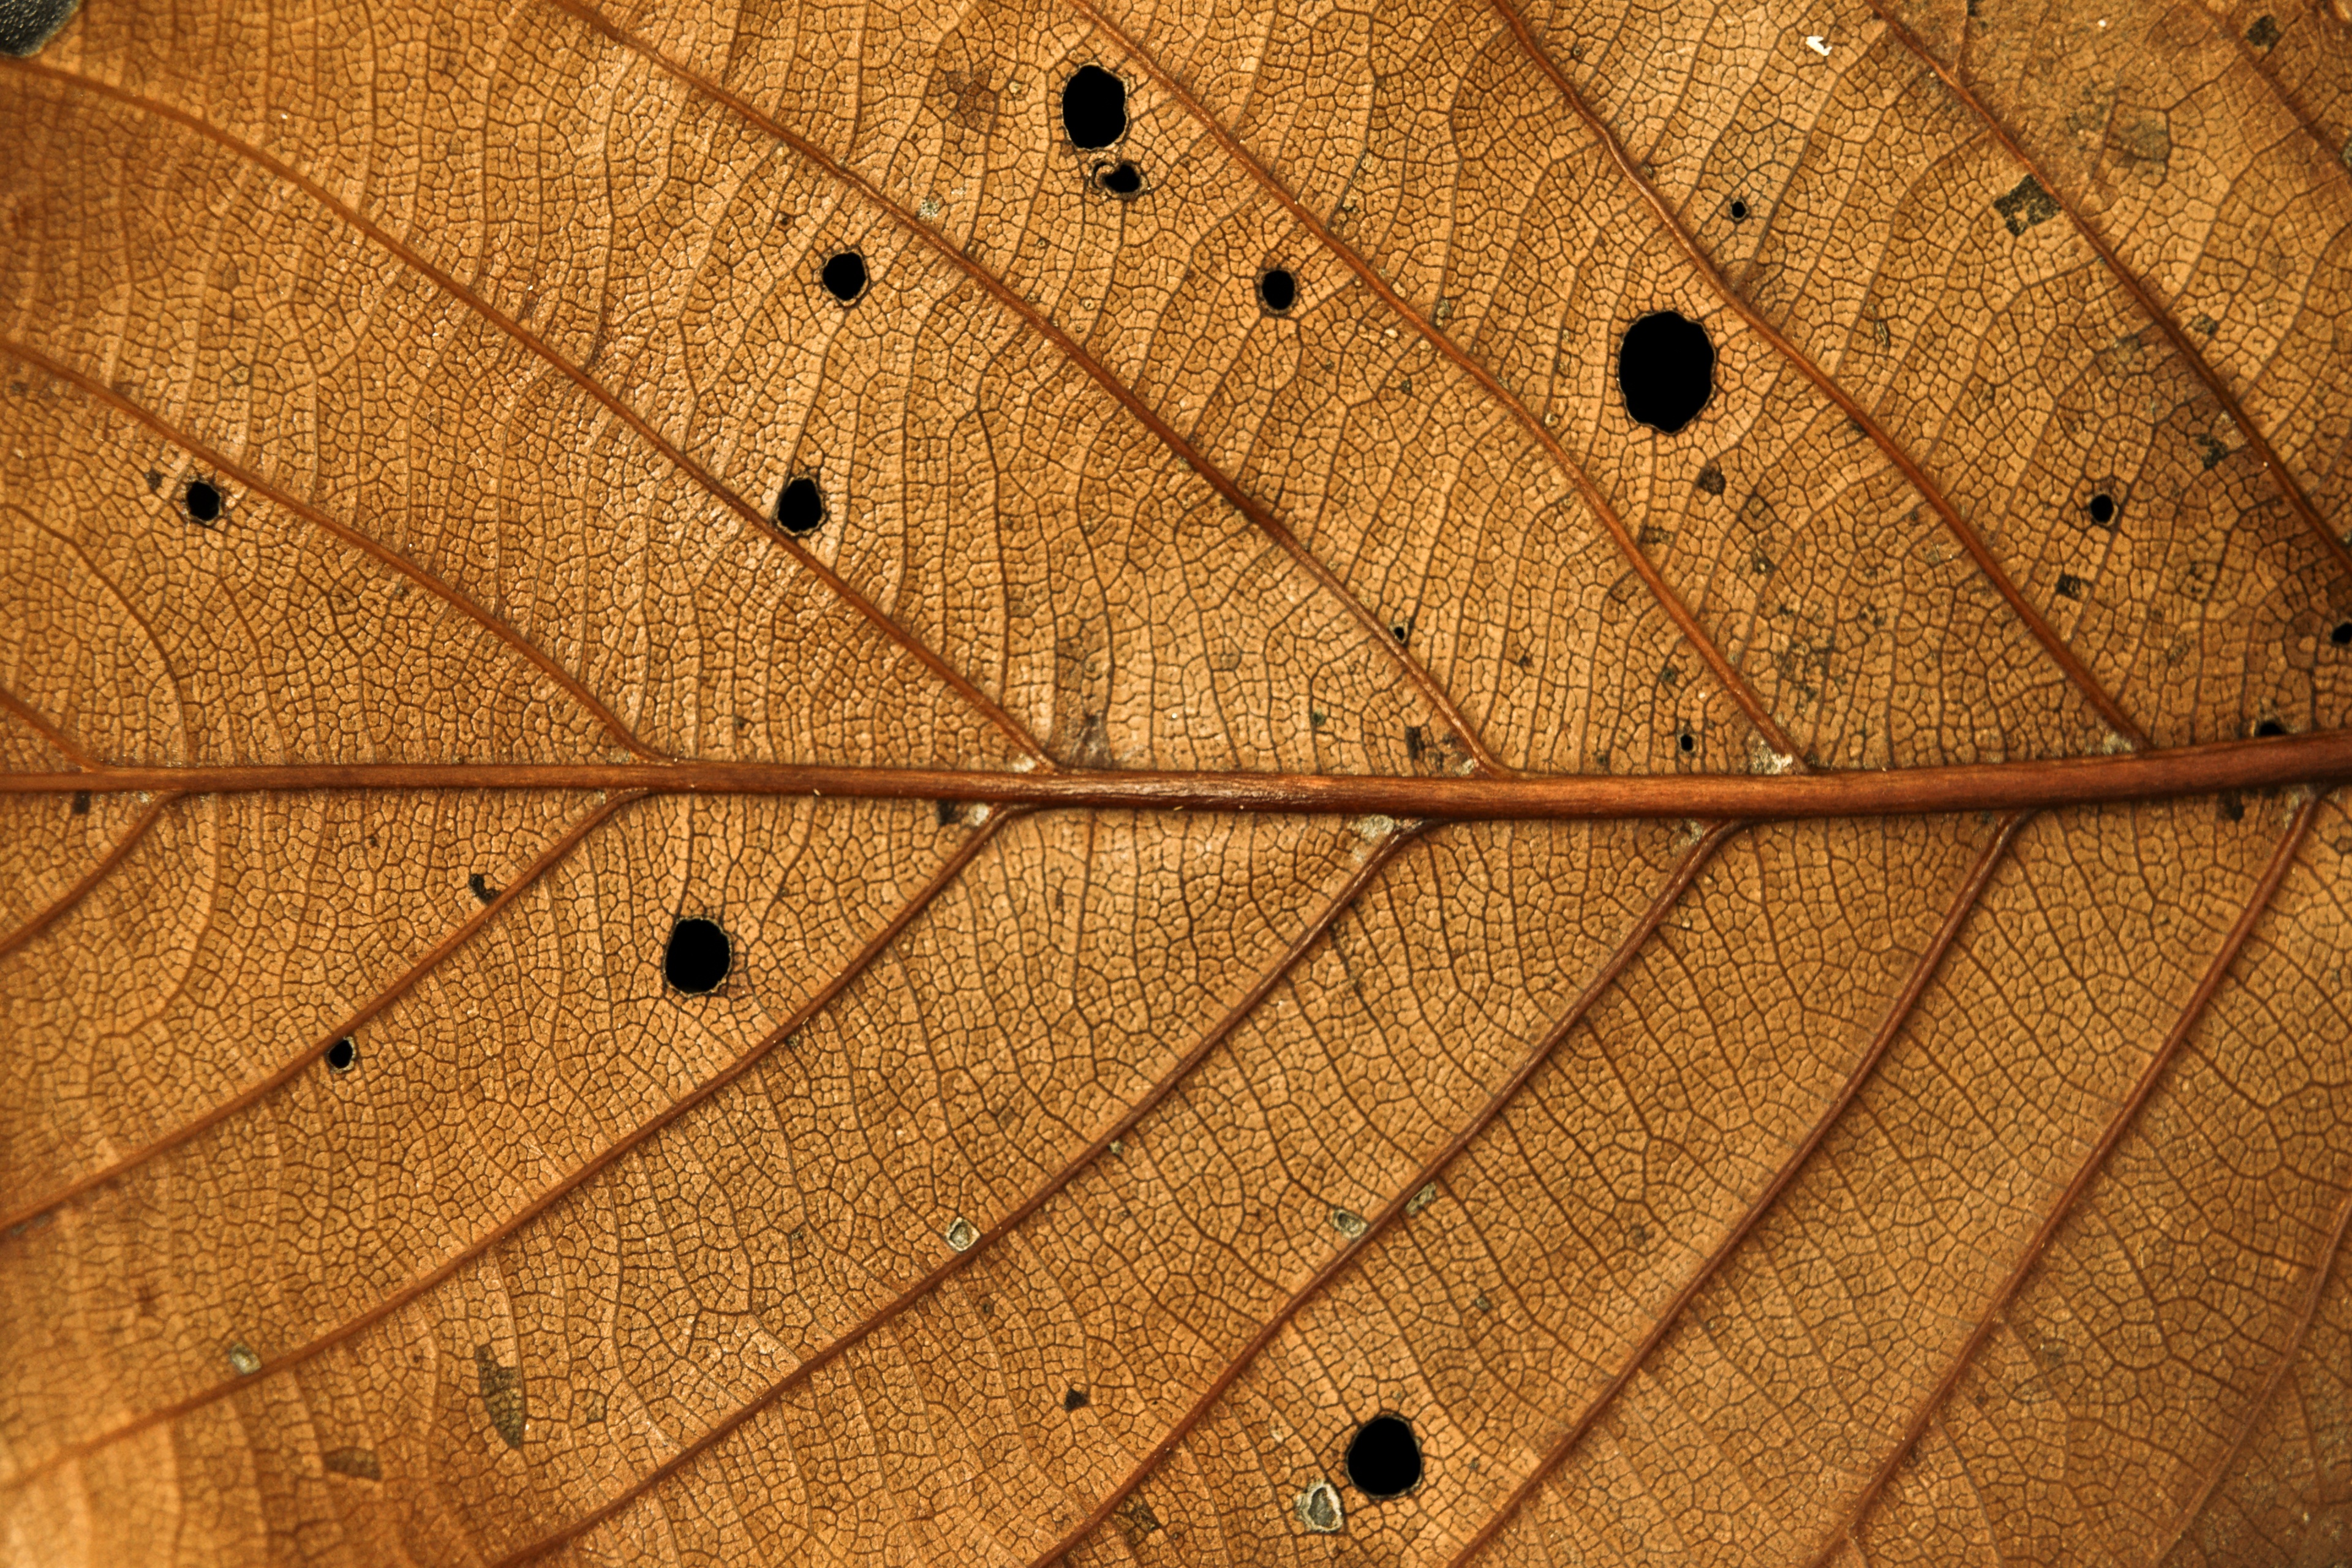
nature, wood, texture, leaf, line, autumn, brown, soil, yellow, circle, plants, close up, leaves, background, shape, macro photography, the leaves, hwalyeob, no holes barred